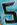
Number: 5